List of compositions by Henryk Górecki

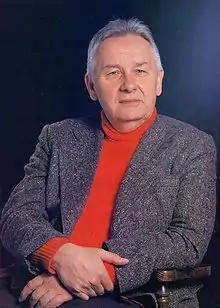
Henryk Górecki in 1993

Henryk Mikołaj Górecki (6 December 1933 – 12 November 2010) was a Polish composer of contemporary classical music. This incomplete list of his compositions is sorted by opus number or date when no opus number is provided. Much of Górecki's work has been published by Boosey & Hawkes, which holds the rights for most of the world except in "countries of the former socialist copyright federation," where Polskie Wydawnictwo Muzyczne holds the rights.